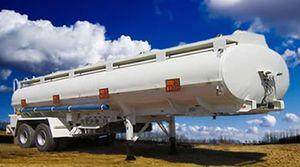
La Société nationale des véhicules industriels, ou SNVI, anciennement « Société nationale de construction mécanique », est un constructeur de véhicules industriels et de bus situé à Alger, en Algérie. Il conçoit et fabrique des véhicules utilitaires moyens et lourds, des bus pour le transport urbain et interurbain et des véhicules spéciaux comme les camions anti-incendie, tout-terrain ou pour le secteur militaire et la protection civile.